Lordship salvation

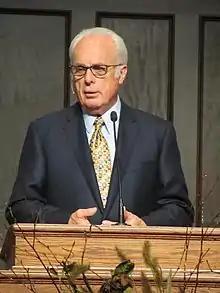
John MacArthur

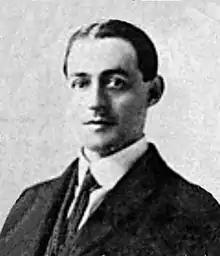
Arthur W. Pink (1886 – 15 July 1952) advocated Lordship salvation-

Lordship salvation is a doctrine taught by many Evangelical theologians, being associated with popular figures such as John MacArthur, John Piper and R. C. Sproul. Lordship salvation teaches that although we are saved by faith alone, saving faith must be accompanied by submission to the Lordship of Christ, which leads to an obedient life as fruit. This doctrine is in stark contrast with Free Grace theology, which sees faith as distinct from a personal decision to turn from one's sins and submit to Jesus.